Hush'd Be the Camps To-Day

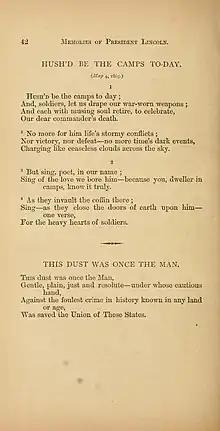
Page 42 of the 1871 Leaves of Grass, part of the "Memories of President Lincoln" cluster, containing "This Dust Was Once the Man" and "Hush'd Be the Camps To-Day".

"Hush'd Be the Camps To-Day" is a poem by Walt Whitman dedicated to Abraham Lincoln.